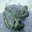
Label: frog